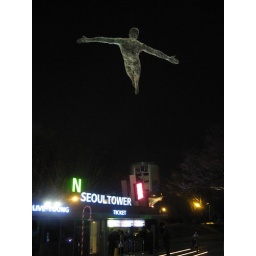
Some guy seems to hovering over the Seoul tower box office.